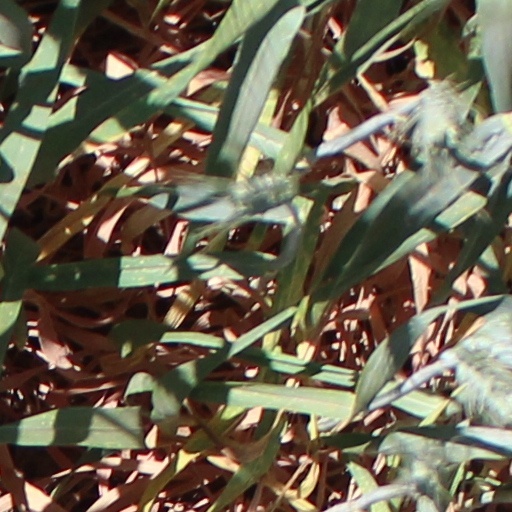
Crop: wheat